Celebrity Apex

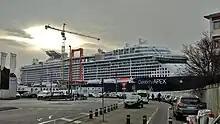
"Celebrity Apex" in Saint-Nazaire in January 2020

On 21 November 2016, the day of "Celebrity Edge"s steel-cutting ceremony, Celebrity also announced the name of the second ship in the "Edge" class as . On 23 July 2018, Celebrity marked the beginning of construction for the ship with a steel-cutting ceremony at the shipyard and also announced a name change for the second "Edge-"class ship from "Celebrity Beyond" to "Celebrity Apex". A ceremony marking the laying of the keel was celebrated on 31 October 2018, performed in conjunction with the delivery of "Celebrity Edge". She was floated out from the shipyard on 17 May 2019.